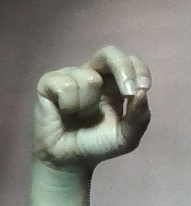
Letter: gaaf